Blue Murder (album)

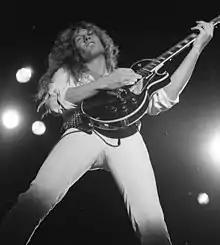
John Sykes (pictured in 1983) was initially reluctant to sing lead vocals on the album, but was eventually persuaded by the band and John Kalodner

The band entered Little Mountain Sound Studios in February 1988 to record their debut album. Bob Rock was chosen to produce, having previously worked with Sykes on Whitesnake's eponymous album. Acting as engineer was Mike Fraser, who mixed the record as well. David Donnelly supervised the mastering process. Keyboardist Nik Green was also brought in to play on the album. Due to Rock's prior engagements with Bon Jovi and The Cult, recording was halted after six weeks, which allowed the band to audition more singers. Among them were David Glen Eisley and Derek St. Holmes. Unable to agree on a frontman, Sykes was eventually persuaded by John Kalodner and the rest of the band to take up the role of lead singer. Having had no proper vocal training, Sykes initially struggled to sing the tracks, but eventually eased into it, drawing upon what he had learned working with David Coverdale and Thin Lizzy frontman Phil Lynott.